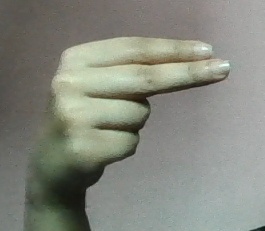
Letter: ain